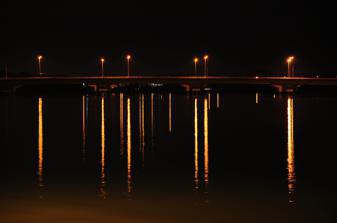
Building: Sultan Salahuddin Abdul Aziz Shah Bridge
Country: Malaysia
Year built: 1982
3°20′26.6″N 101°15′9.7″E / 3.340722°N 101.252694°E / 3.340722; 101.252694 Bridge in Federal Route Jalan Kuala Selangor-Sabak Bernam Sungai Selangor Bridge Jambatan Sultan Salahuddin Abdul Aziz Shah Coordinates 3°20′28″N 101°15′11″E / 3.341°N 101.253°E / 3.341; 101.253 Carries Motor vehicles , Pedestrians Crosses Selangor River Locale Federal Route 5 Jalan Kuala Selangor-Sabak Bernam Official name Sultan Salahuddin Abdul Aziz Shah Bridge Maintained by Malaysian Public Works Department (JKR) Kuala Selangor Roadcare Sdn Bhd Majlis Daerah Kuala Selangor (MDKS) Characteristics Design box girder Total length -- Width -- Longest span -- History Designer Government of Malaysia Malaysian Public Works Department (JKR) Constructed by Malaysian Public Works Department (JKR) Opened 1979 Location The Sultan Salahuddin Abdul Aziz Shah Bridge ( Malay : Jambatan Sultan Salahuddin Abdul Aziz Shah ) is a main bridge in Kuala Selangor District , Selangor , Malaysia crossing Selangor River . History Main article: Malaysia Federal Route 5 § History Before the bridge was built, the people who wanted to cross (call for the Pasir Penambang and Tanjung Karang) had crossed the Selangor river using the ferry facility called Penambang . In 1970, the Kuala Selangor Bridge FT5 was proposed. However, the project sparked a controversy due to delays caused by the failure of the original contractor to complete the job. As a result, a new tender was opened in 1976 to get a new contractor to complete the abandoned Kuala Selangor Bridge construction job. The Kuala Selangor Bridge FT5, together with the Sabak Bernam Bridge FT5, were completed in 1980. The bridge was officially opened on 24 April 1979 by the late Almarhum Sultan Salahuddin Abdul Aziz Shah of Selangor and was named as Sultan Salahuddin Abdul Aziz Shah Bridge . Originally, the bridge was a two-lane bridge before being upgraded to 4-lane dual-carriageway bridge. See also Malaysia Federal Route 5 References